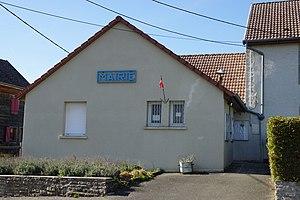
Mairie de Marvelise.
Marvelise est une commune française située dans le département du Doubs, en région Bourgogne-Franche-Comté.